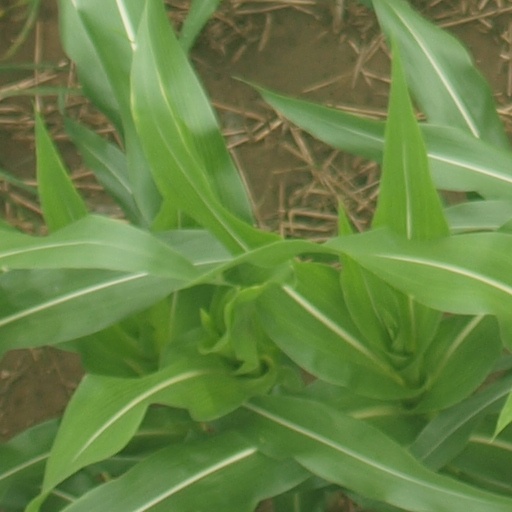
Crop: maize; corn